First Russian Antarctic Expedition

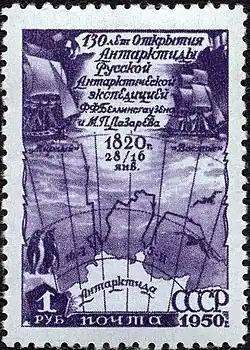
USSR postal stamps commemorating the expedition. (1950)

In December 1819, Bellingshausen discovered south-western coast of the South Georgia Island. The map of the island, placed on page 5 of the "Atlas to the journey", remained the best for over a century. Later the expedition discovered the Annenkov Island. Some scientists conclude that James Cook had already found this island and named it "Pickersgill", but Bellingshausen did not know about it and renamed the land honouring lieutenant Annenkov. Bulkeley matched English and Russian maps and came to the conclusion that Bellingshausen had the description of the second Cook's voyage and found the island "Pickersgill" where it was already described. Thus, Annenkov Island remained unnoticed among the British. In January 1820, the expedition discovered Traversay Islands, which had not been described before the Bellingshausen's expedition; thus, Russian authority in this area is indisputable. Sailors on "Mirny" and "Vostok" finished descriptions of the South Georgia and the South Sandwich Islands which Cook observed only from the western side and suggested that they constituted a subarctic archipelago.